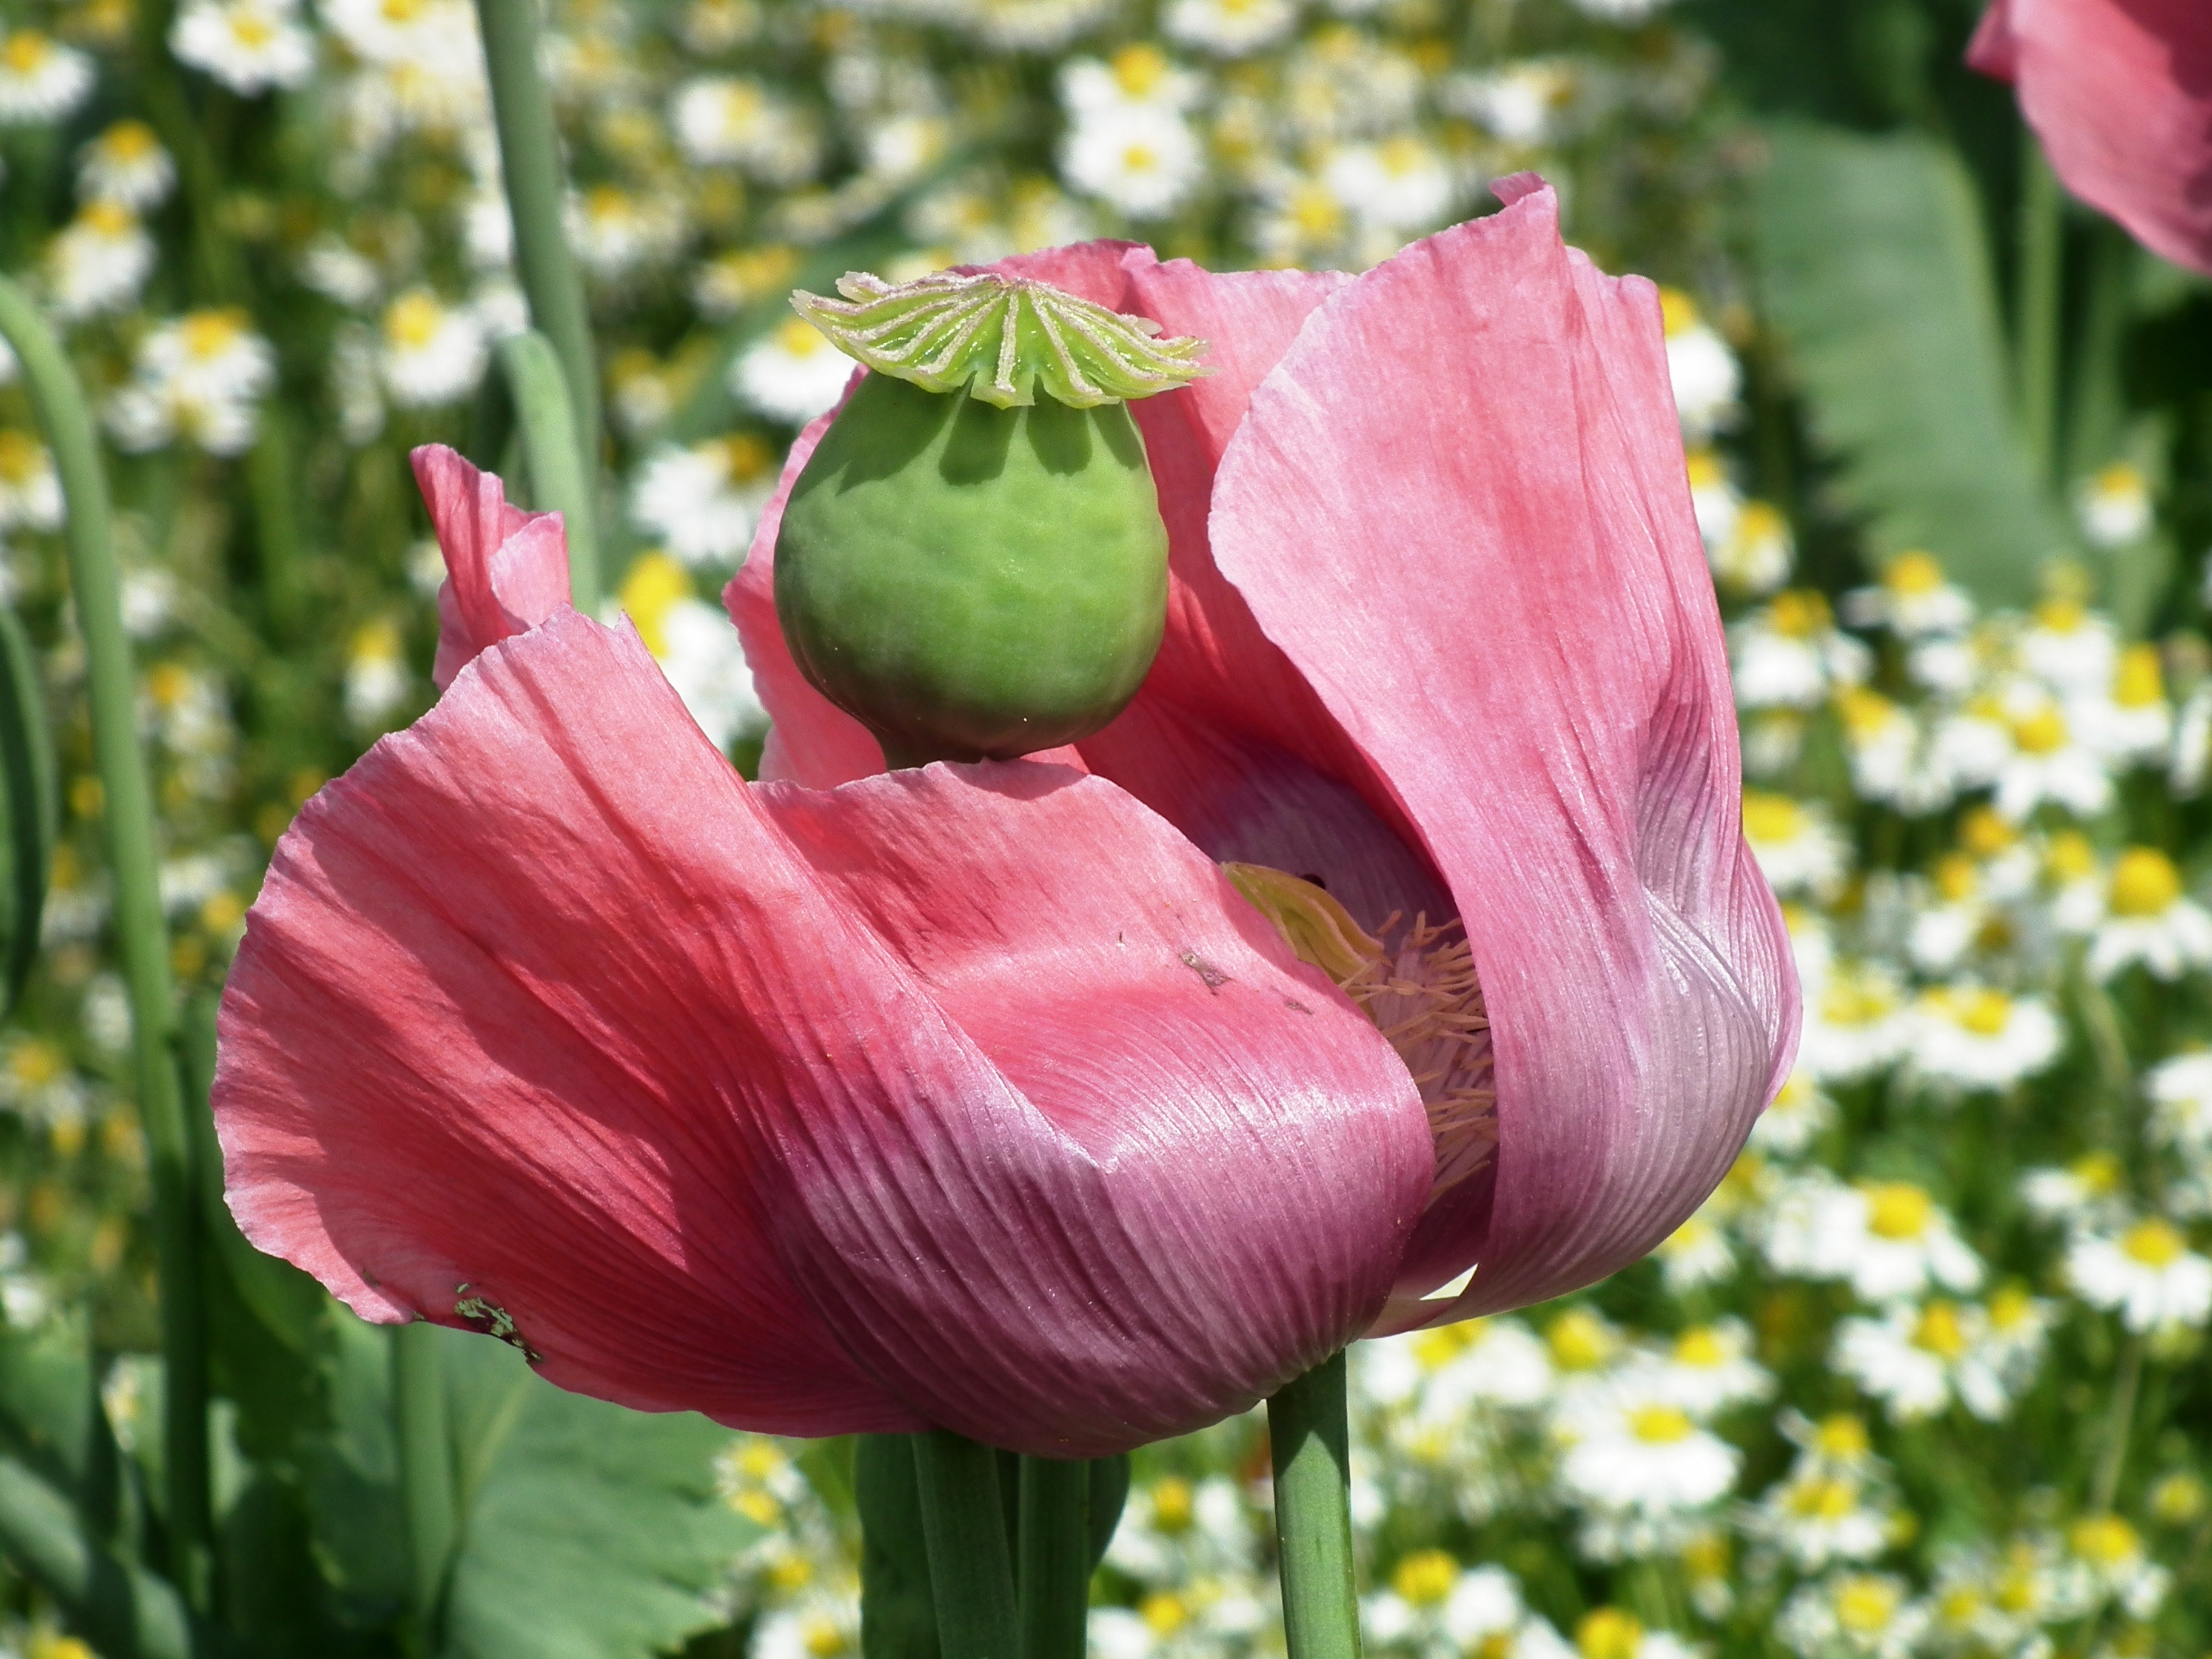
blossom, plant, white, flower, petal, bloom, tulip, botany, pink, flora, capsule, poppy, flowering plant, mohngewaechs, boll, poppy capsule, opium poppy, plant stem, land plant